Xi Shi

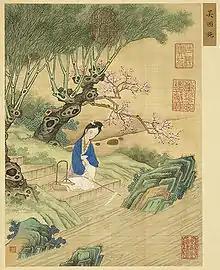
Xi Shi as depicted in the album "Gathering Gems of Beauty" (畫麗珠萃秀)

Xi Shi (Hsi Shih), also known by the nickname Xizi, was one of the renowned Four Beauties of ancient China. She was said to have lived in a small Yue village (today part of Zhuji, a county-level city in Shaoxing, Zhejiang) during the end of the Spring and Autumn period. According to legend, Xi Shi was originally a girl who regularly washed gauze in the Huan Sha river.